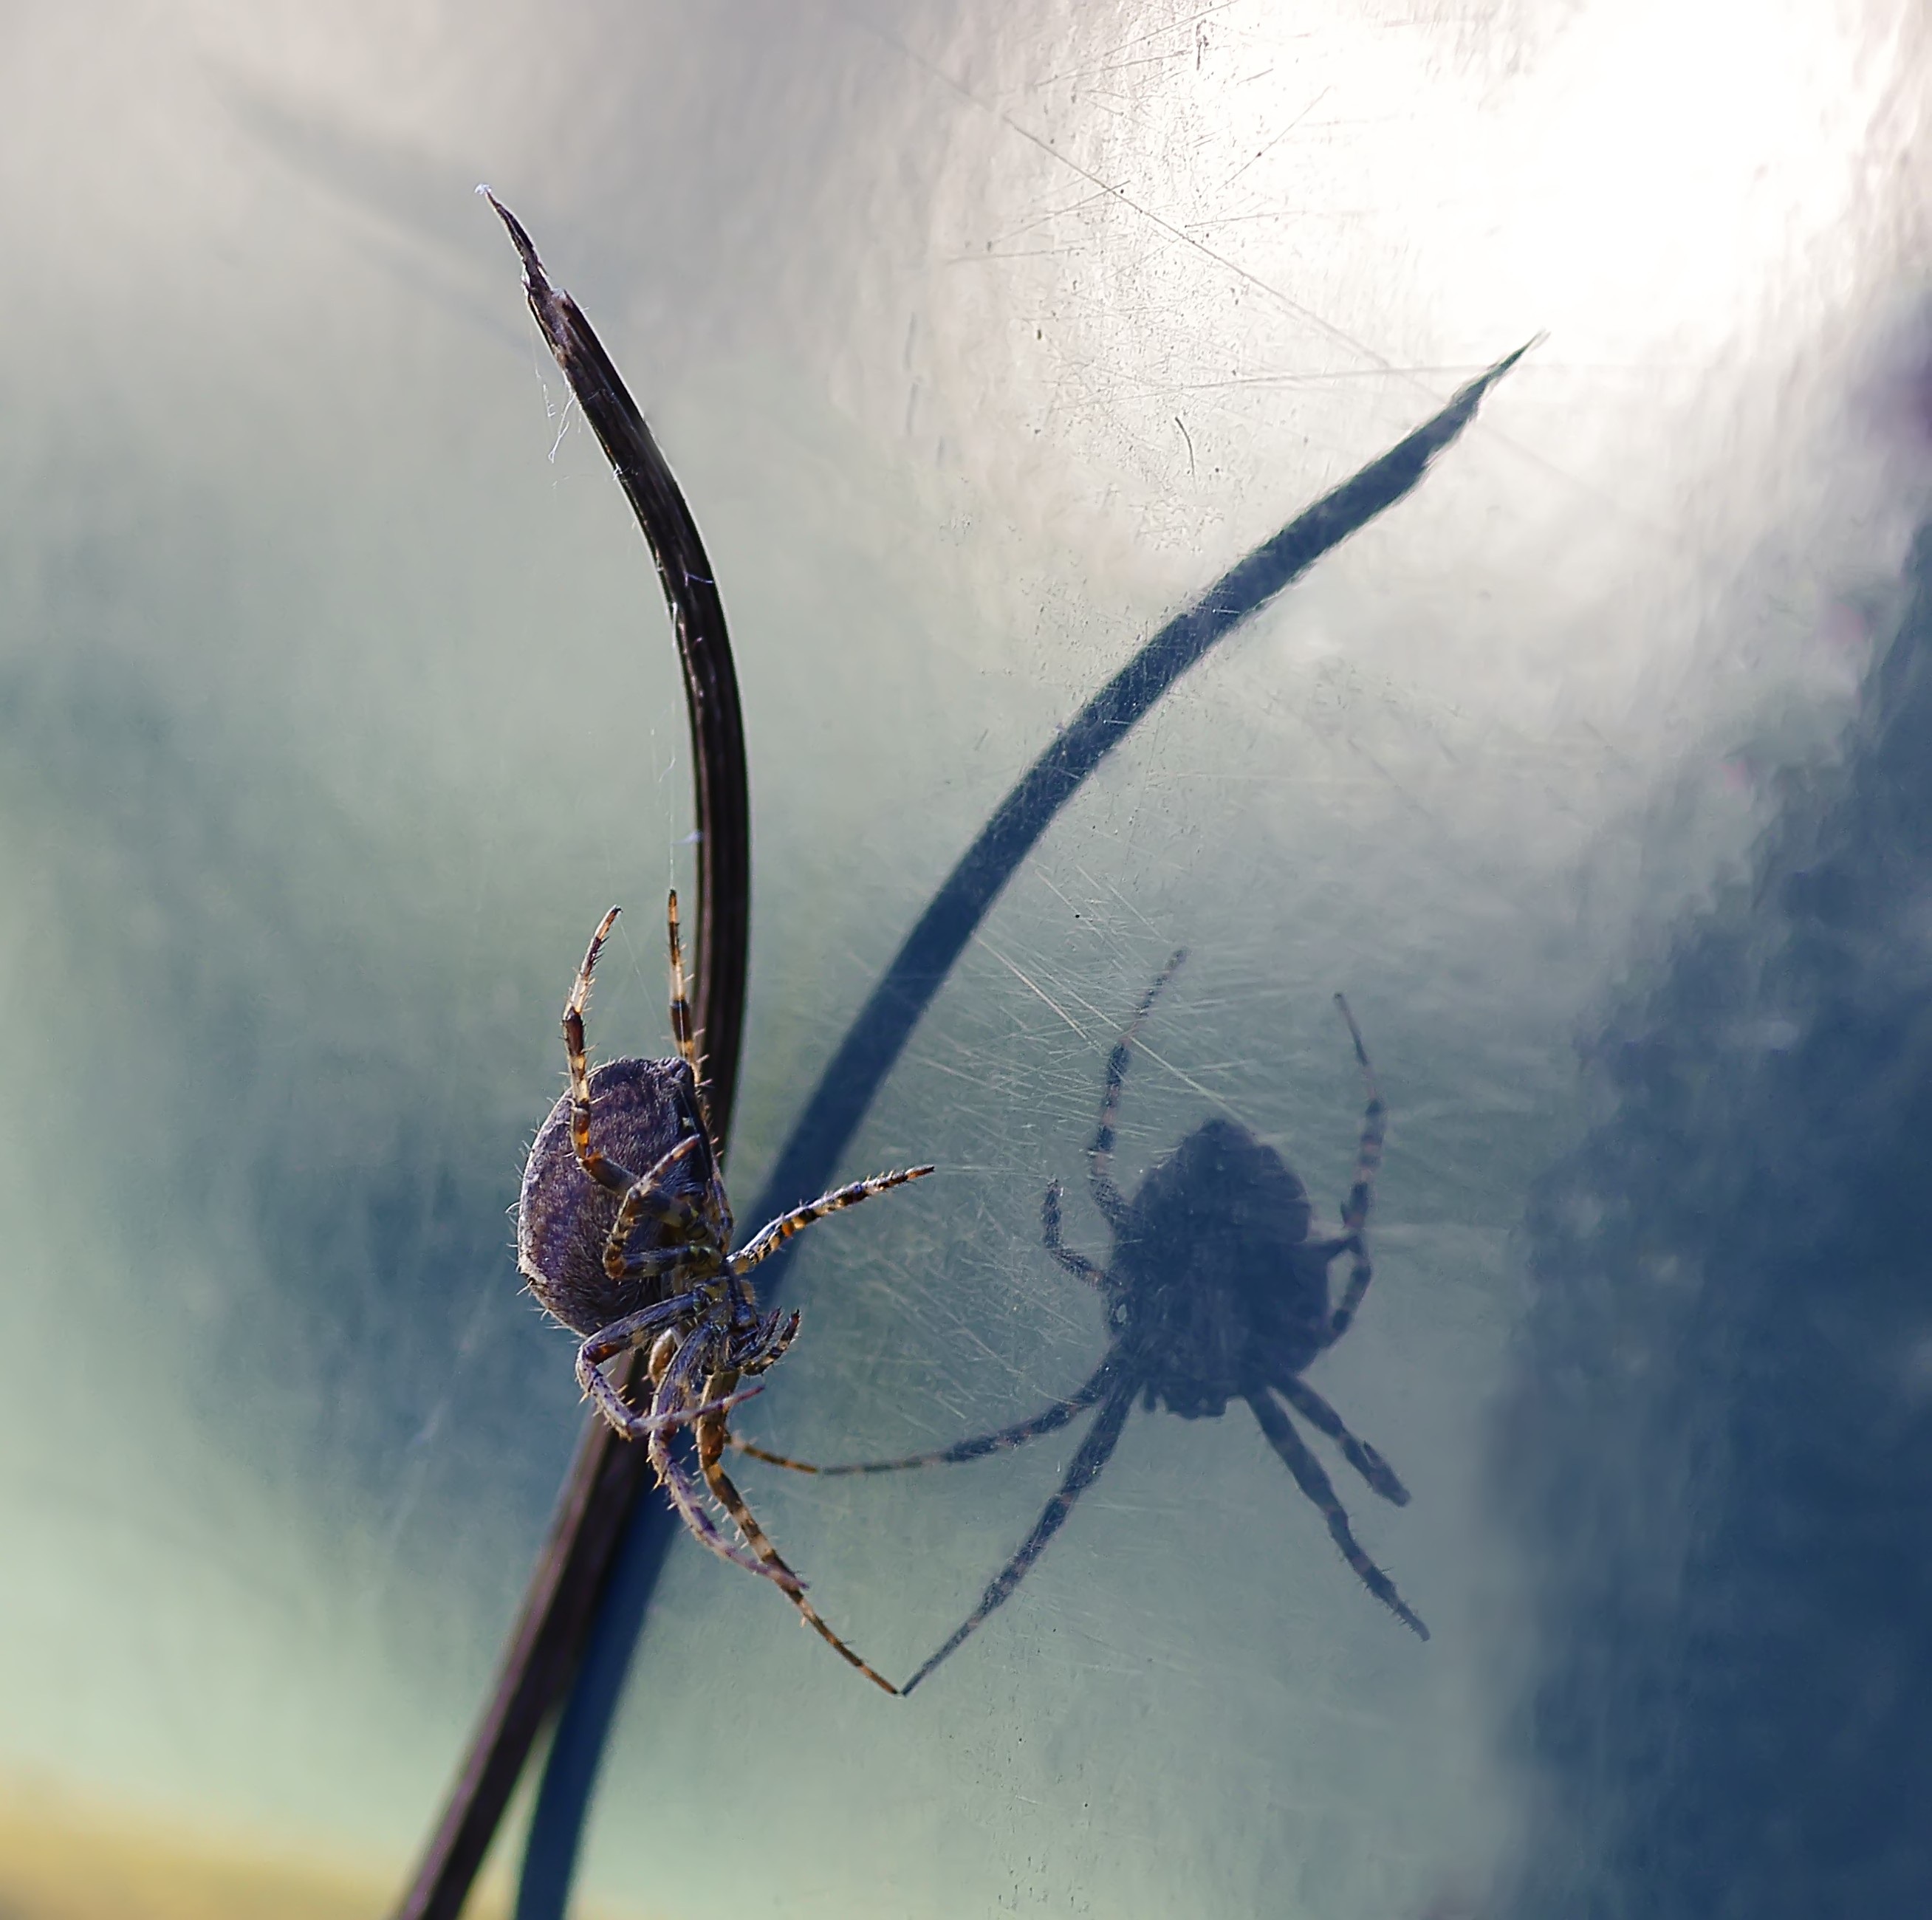
photography, reflection, blue, fauna, invertebrate, close up, spider, a, arachnid, macro photography, arthropod, orb weaver spider